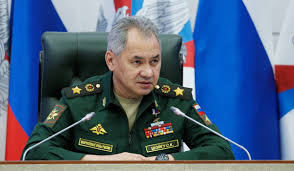
Label: Iskander